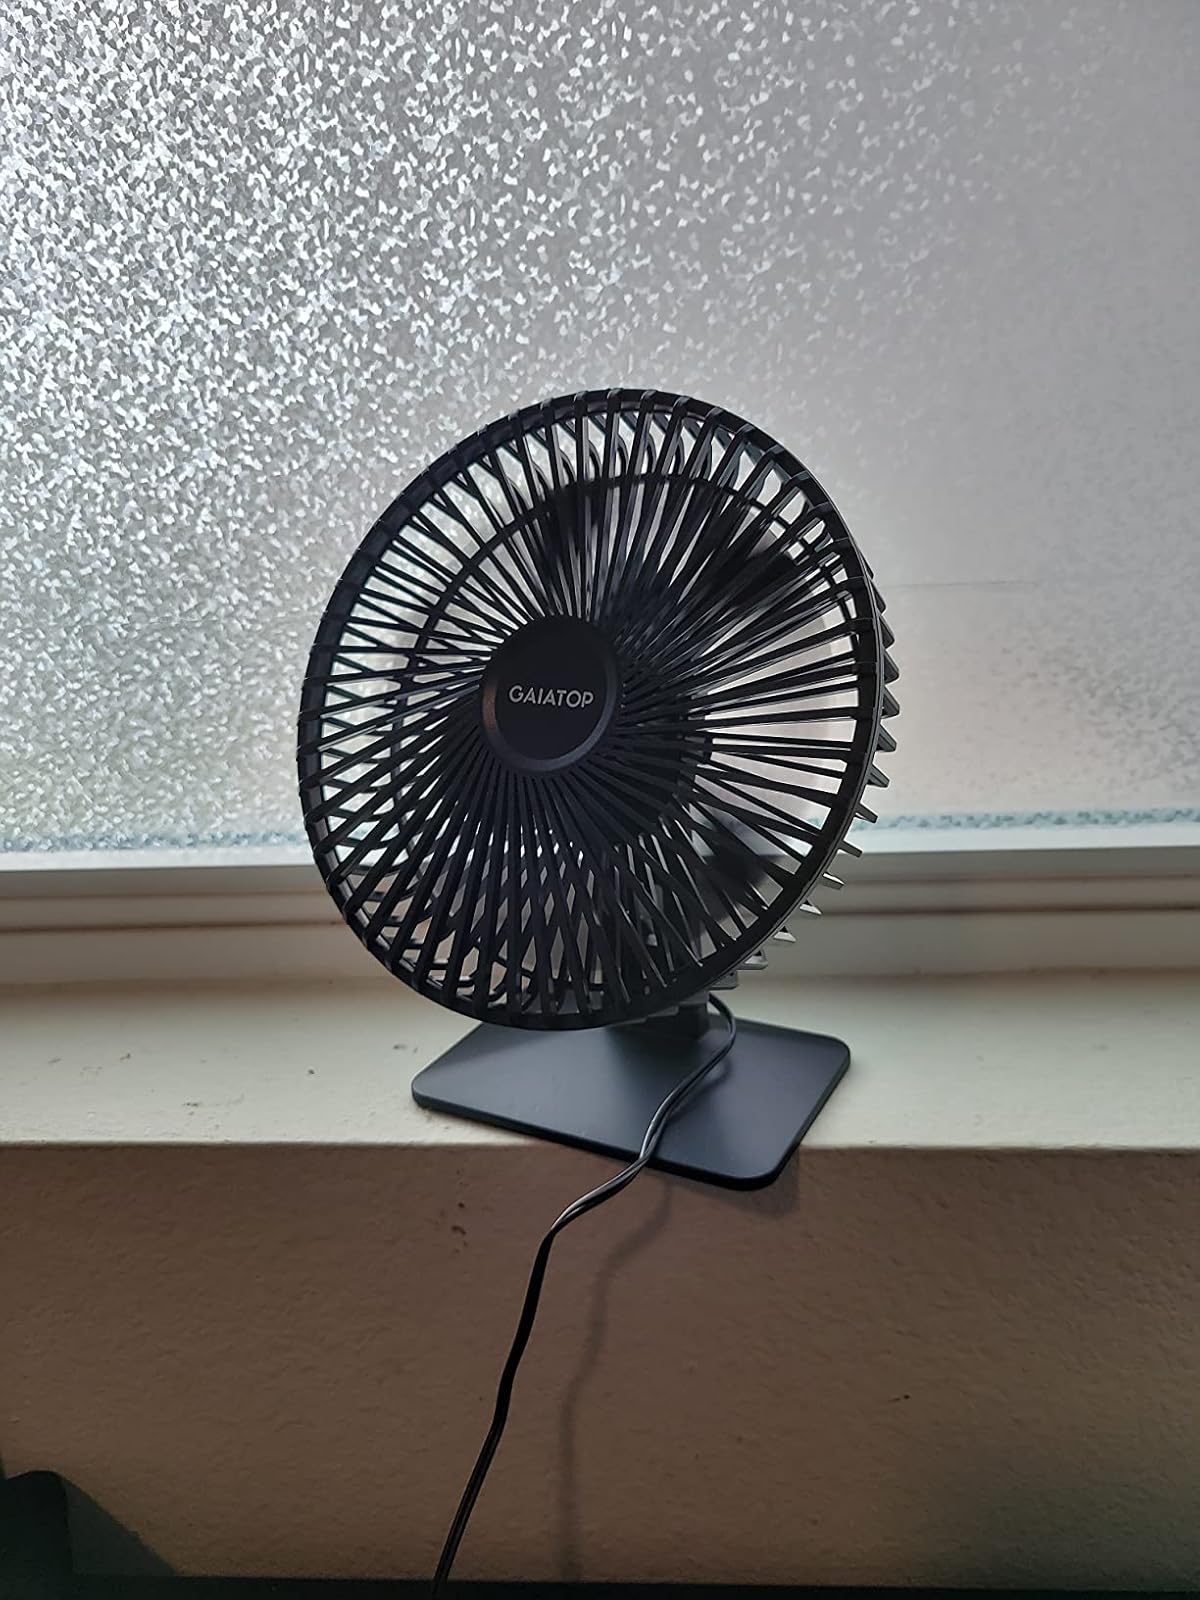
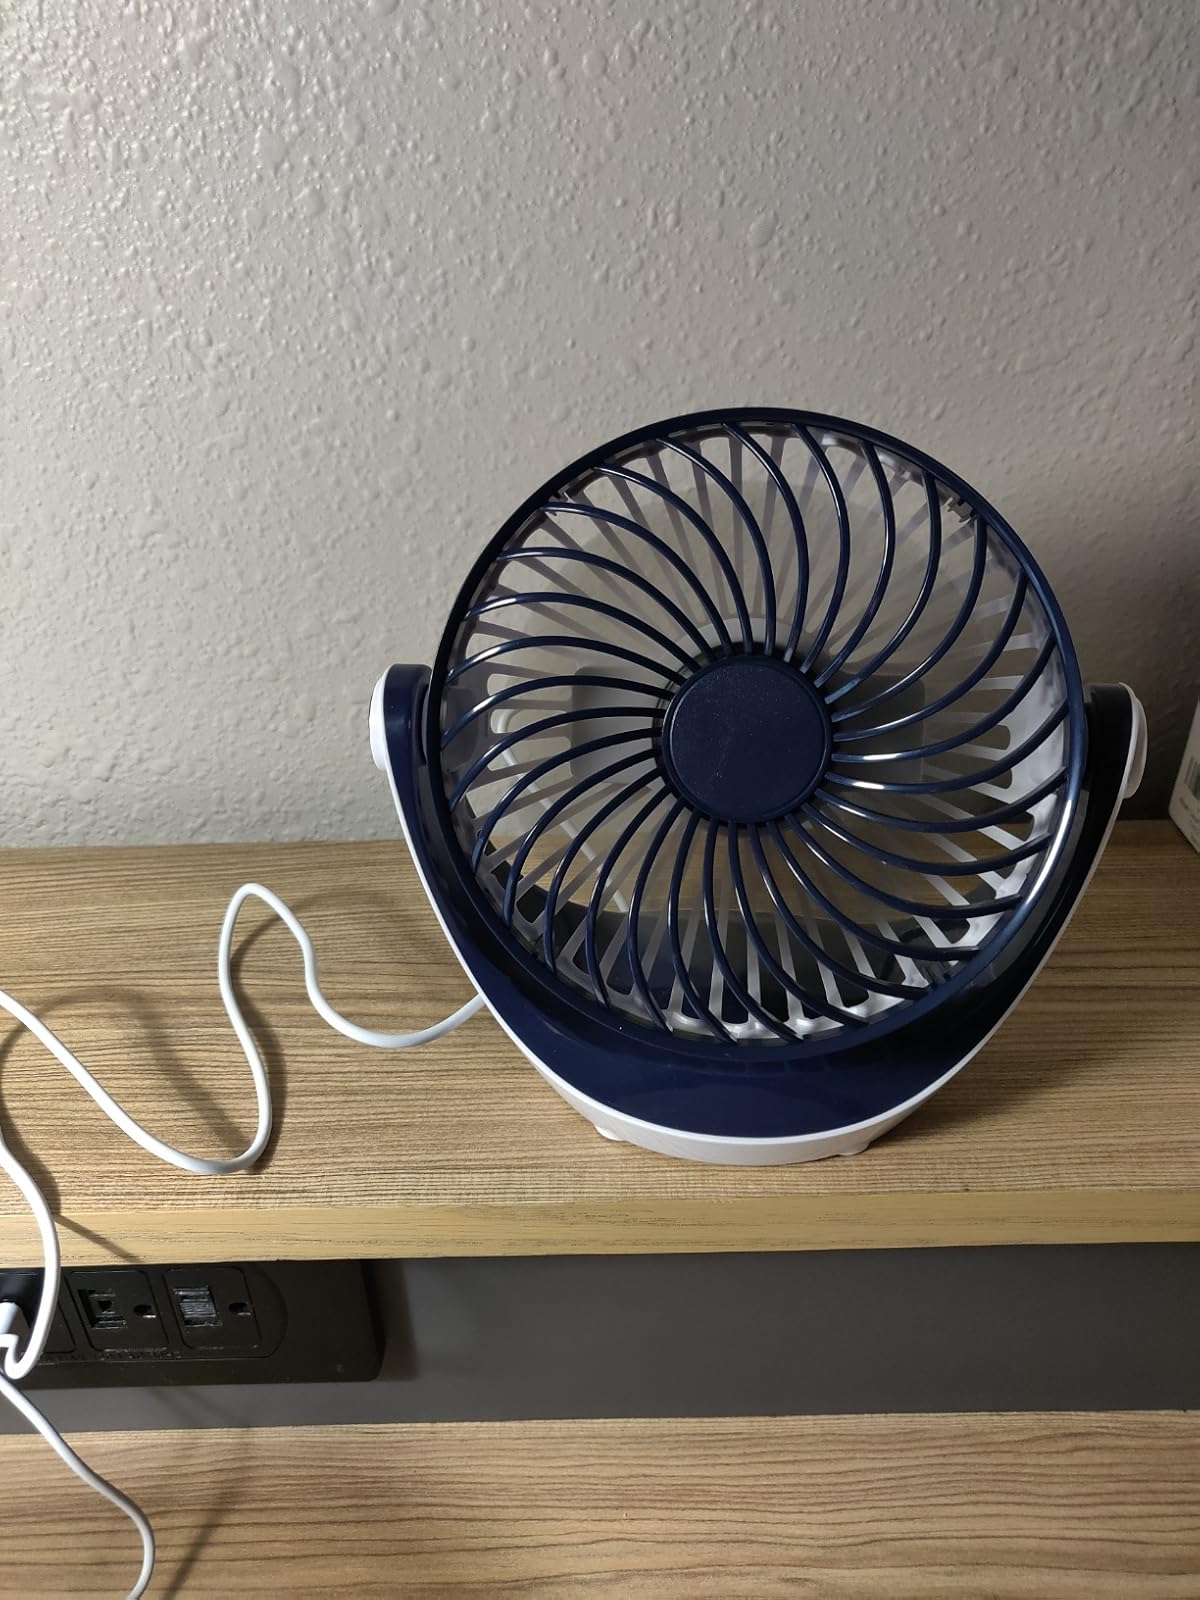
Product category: fan
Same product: no